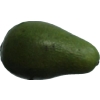
Label: green_avocado